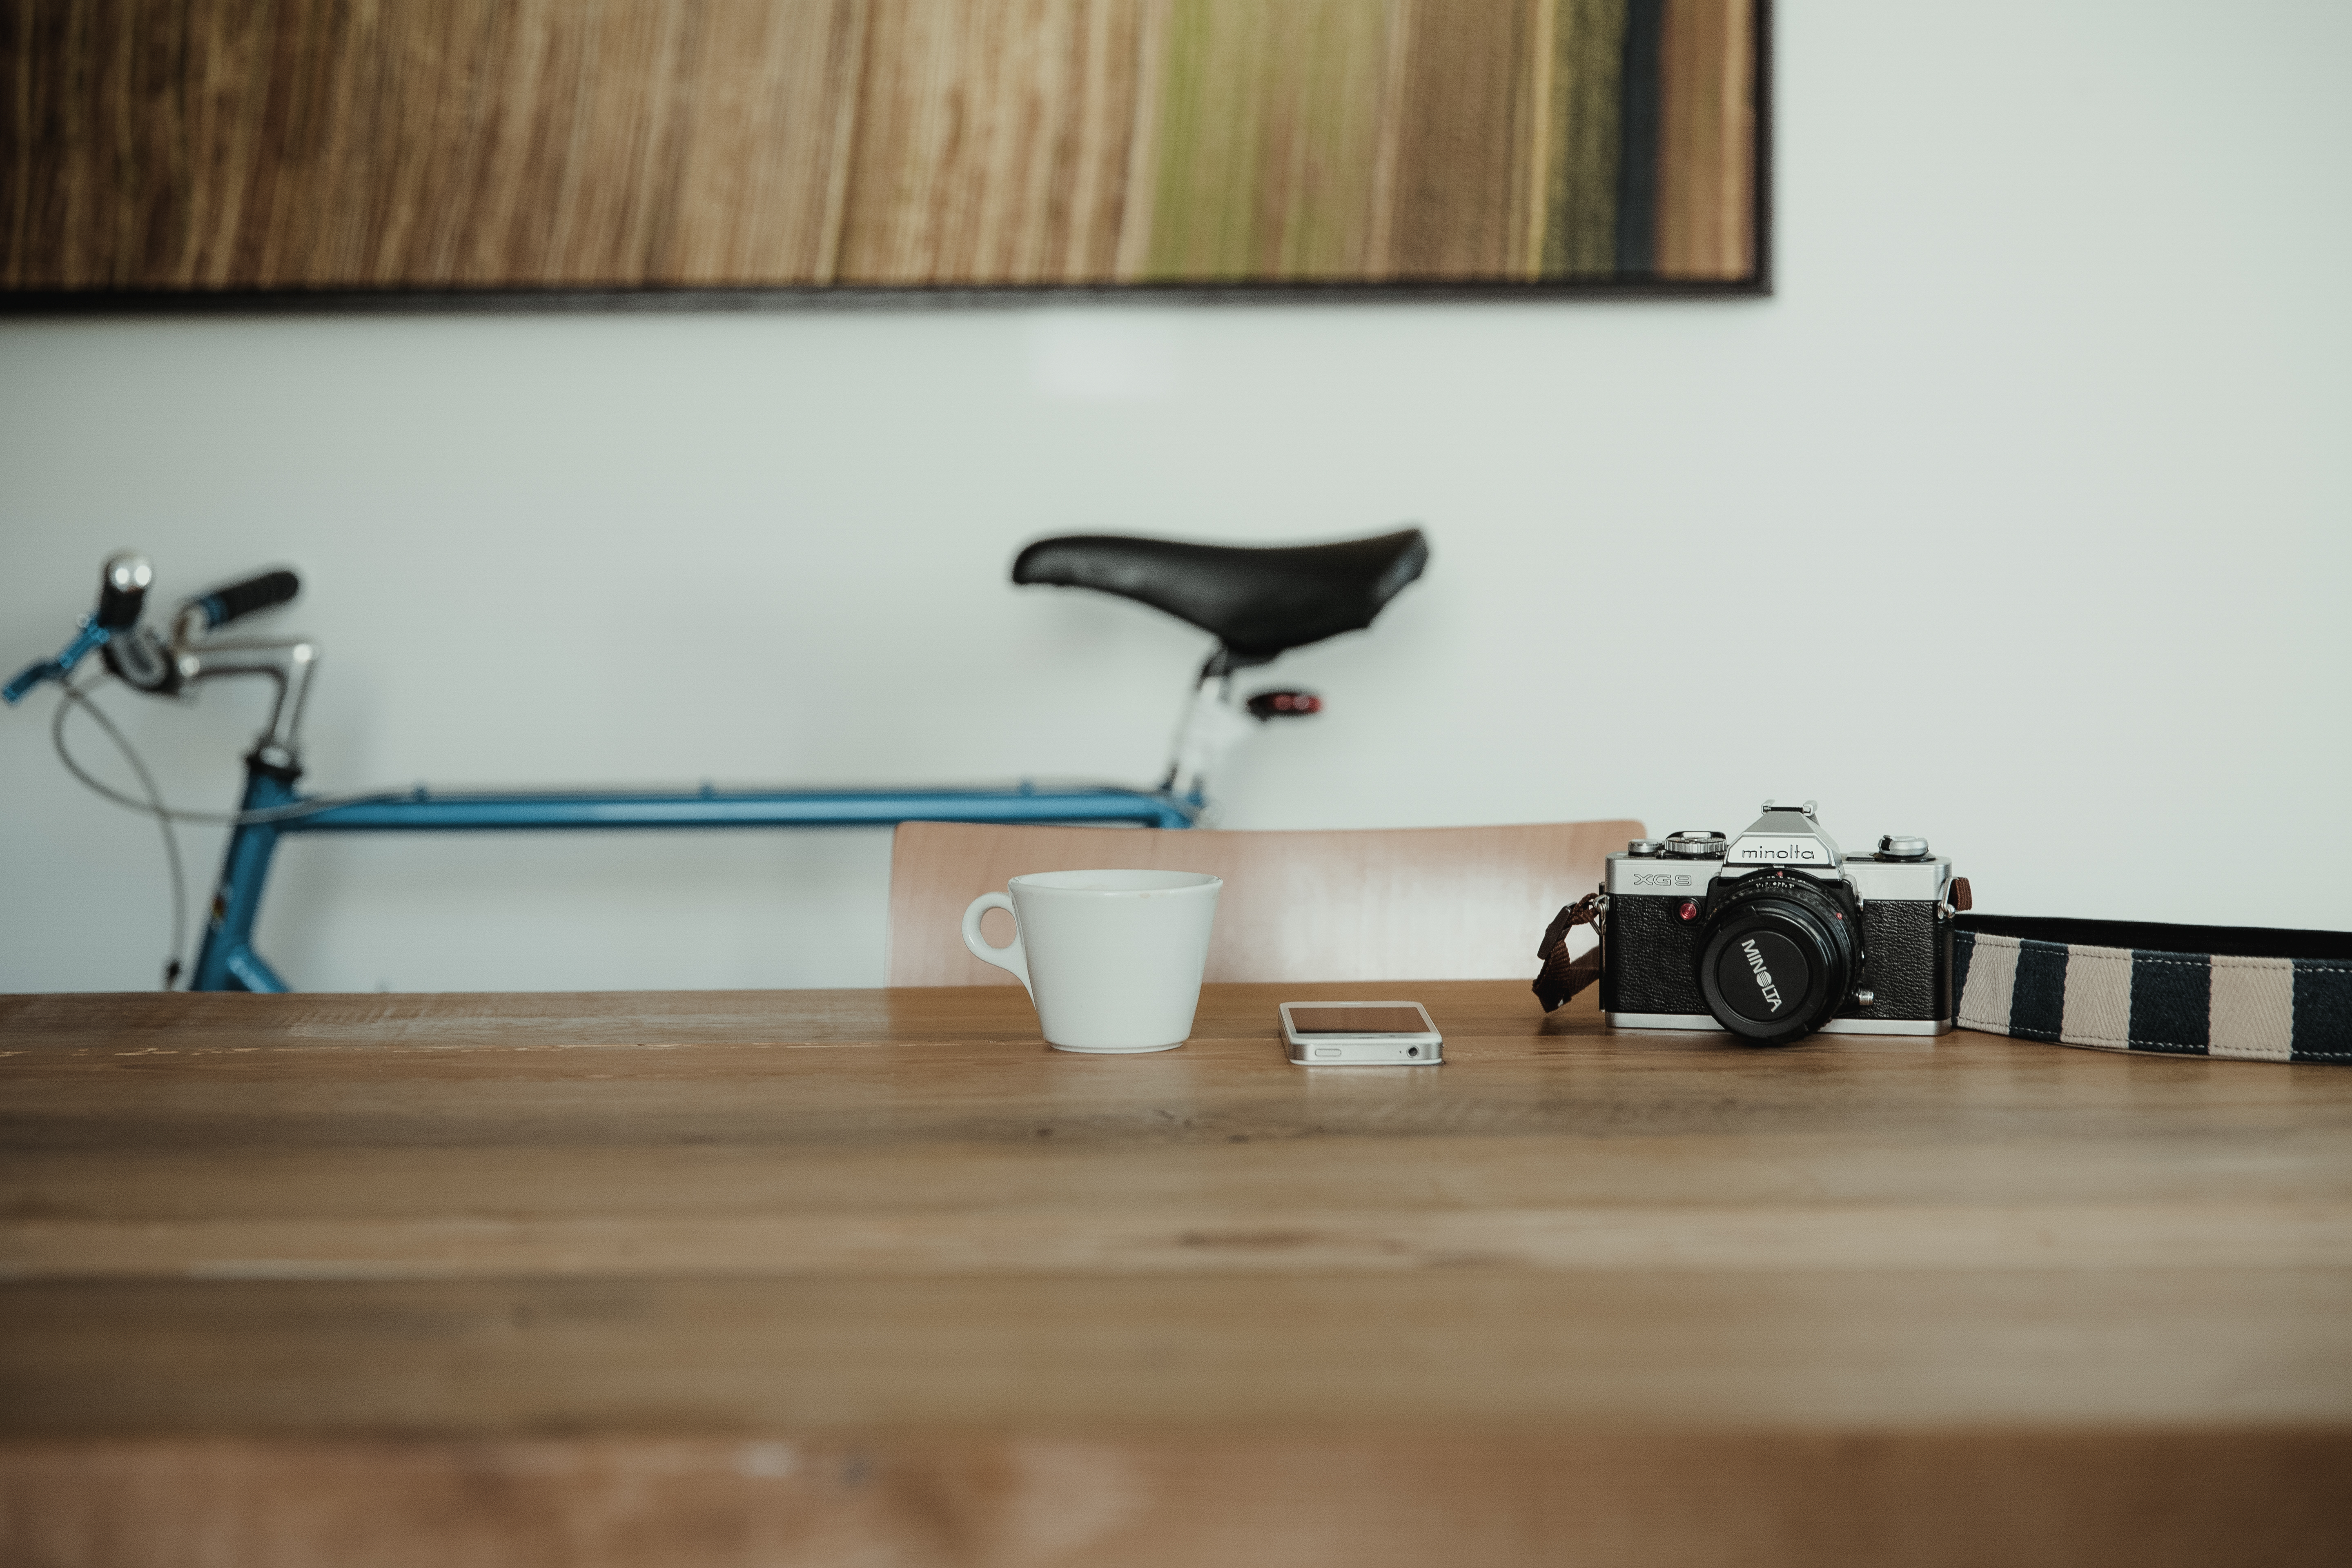
desk, table, wood, camera, vintage, house, floor, bicycle, bike, home, cup, frame, clean, shelf, furniture, room, cycle, interior design, cycling, indoors, racing, cellphone, speedster, contemporary, brakes, high speed, flooring, customized, single speed, racing bike, transportation system, gear ring